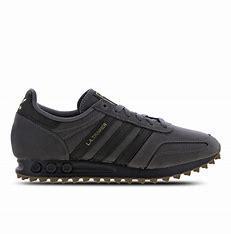
Brand: Adidas
Model: La Ii